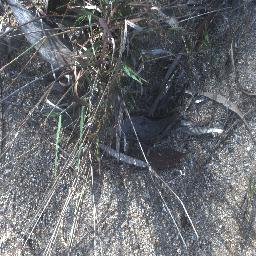
Label: negative